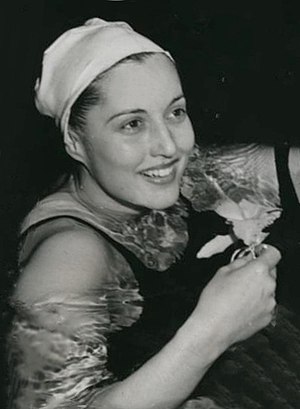
Brenda Helser
Brenda Helser de Morelos var en amerikansk svømmer som deltog i de olympiske lege 1948 i London.